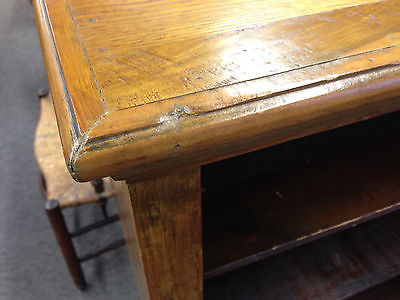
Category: cabinet